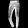
Label: Trouser